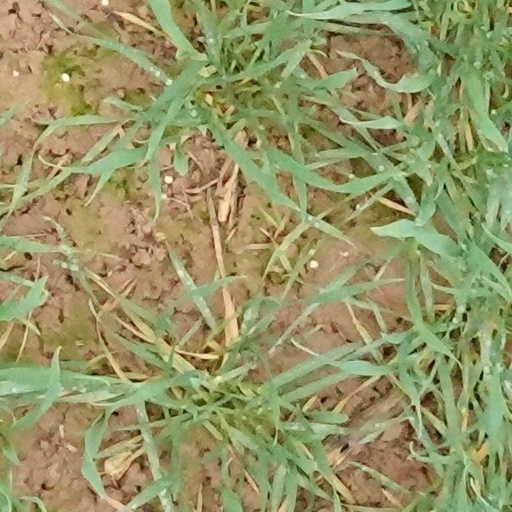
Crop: wheat